Science and the Catholic Church

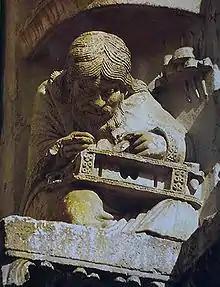
Pythagoras on one of the archivolts at Chartres Cathedral. From Medieval Europe's Cathedral Schools grew many of Europe's modern universities.

In the early Middle Ages, Cathedral schools developed as centers of education, evolving into the medieval universities which were the springboard of many of Western Europe's later achievements. During the High Middle Ages, Chartres Cathedral operated the famous and influential Chartres Cathedral School. Among the great early Catholic universities were Bologna University (1088); Paris University; Oxford University (1167); Salerno University (1173); University of Vicenza (1204); Cambridge University (1209); Salamanca University (1218–1219); Padua University (1222); Naples University (1224); and Vercelli University (1228).